Wetzikon

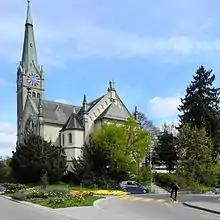
Protestant Church of Wetzikon

The "Kantonschule Zürcher Oberland" (KZO), or the "Kanti" as the gymnasium level learning institution is known in Swiss German, is based in Wetzikon due to its central location in the Zürich Oberland, as well as the "Zürcher Oberländer" newspaper and the annual "ZOM" trade fair.